EVAS Air

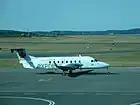
Beechcraft 1900D at St. John's International Airport in 2012, in Air Canada Express livery

Exploits Valley Air Services, operating as EVAS Air, is a Canadian aviation services company, based in Gander, Newfoundland and Labrador.